Son Ho-young

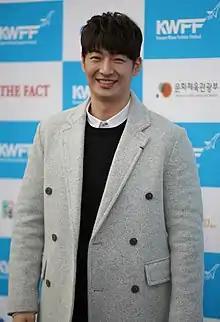
Son in December 2015

Son Ho-young (born March 26, 1980) is a South Korean-American singer and musical actor based in South Korea. Best known as a member of g.o.d, he made his debut in the entertainment industry with the group in 1999 and pursued a solo career as a singer and musical theater actor after the group went on hiatus. He has also regularly appeared on "" and other music variety shows.